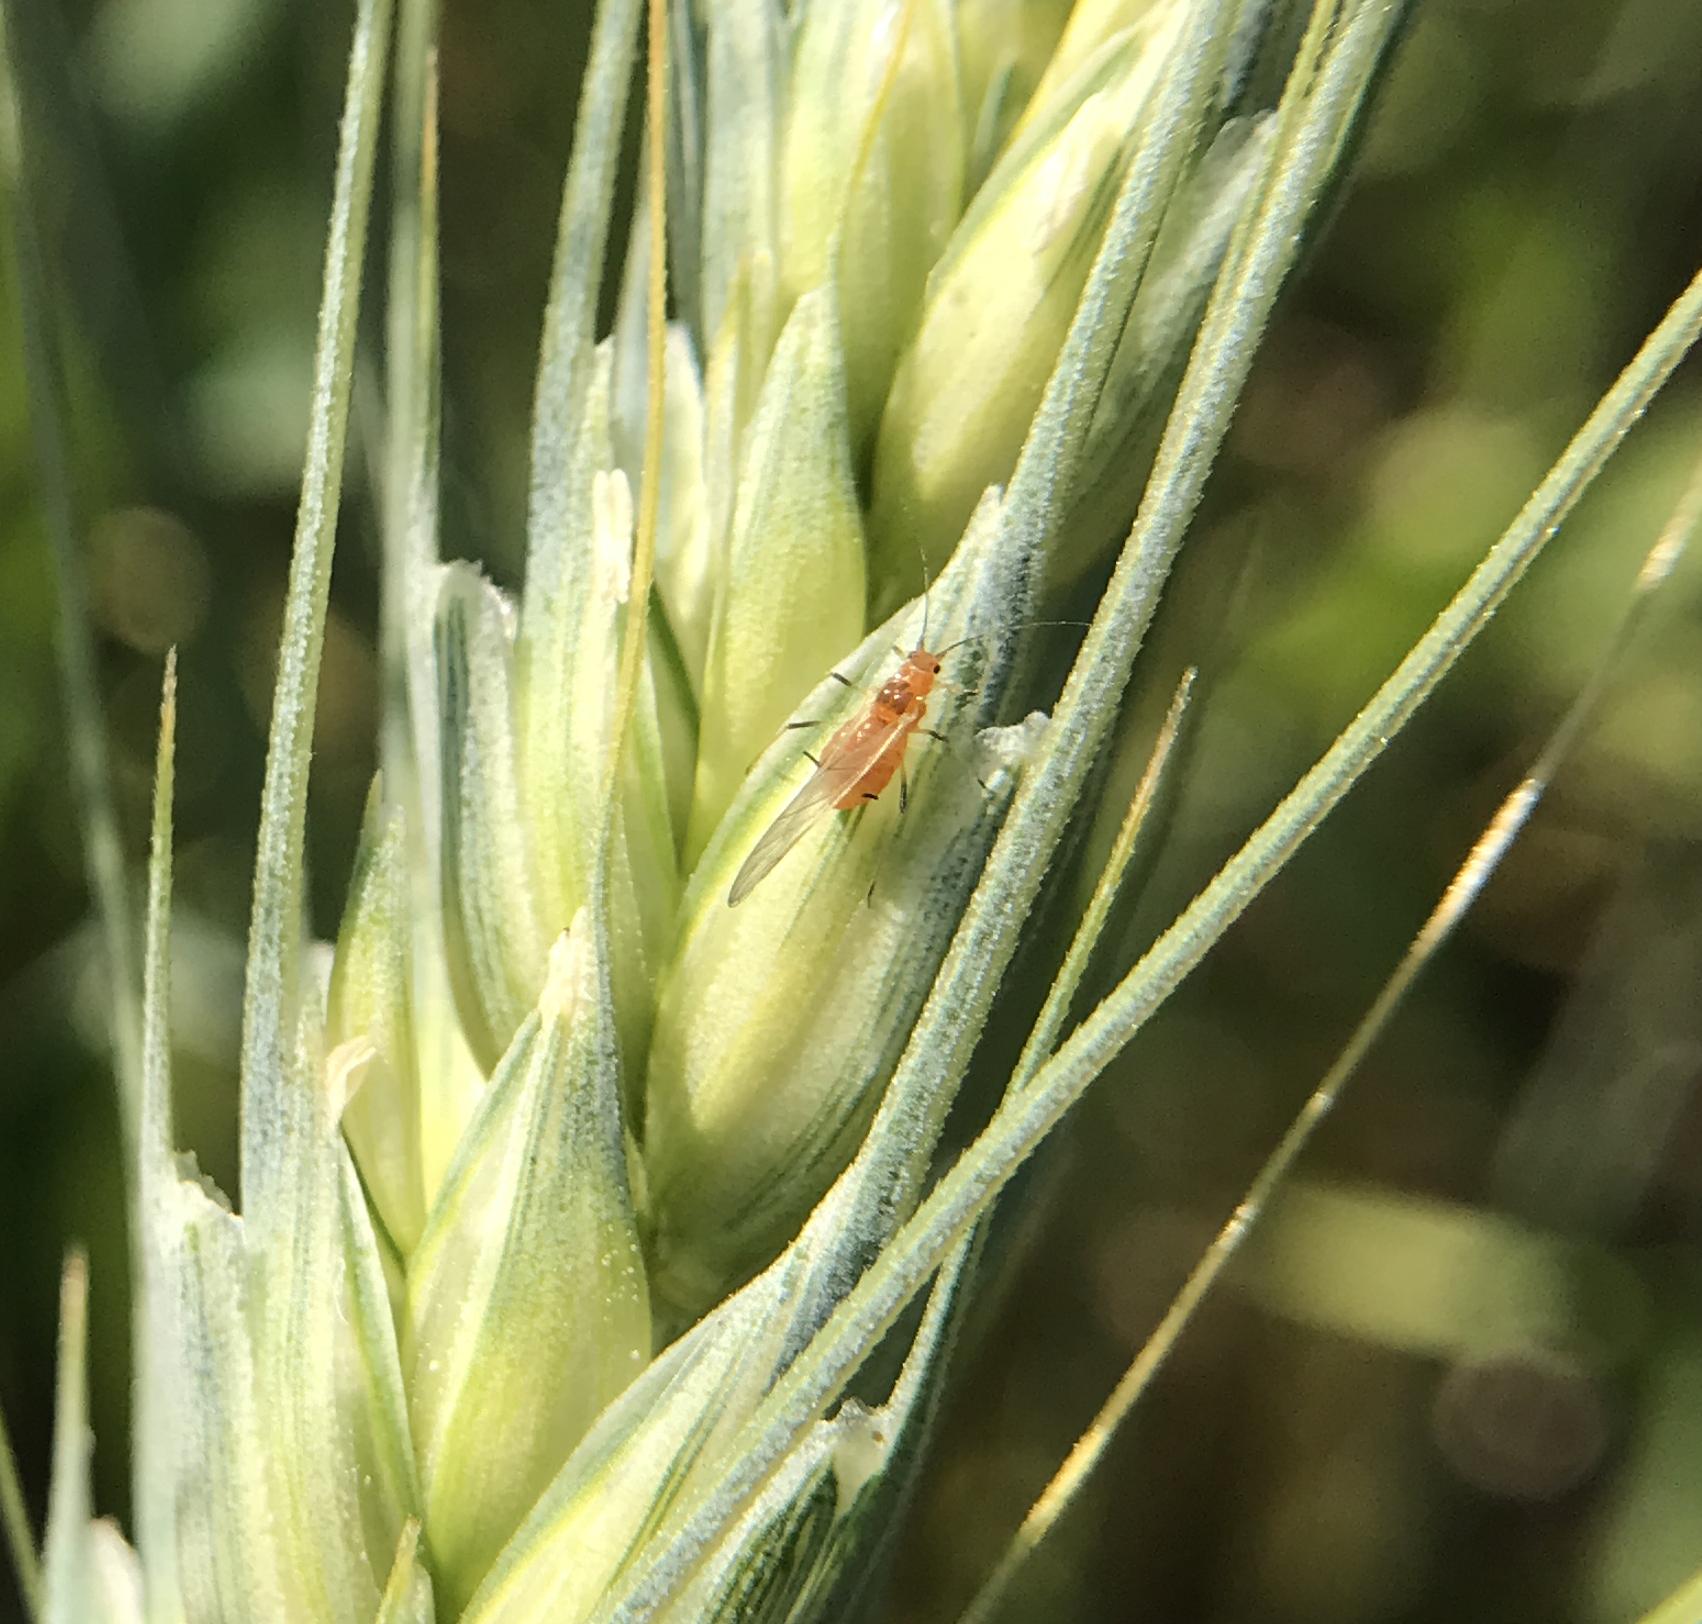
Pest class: english_grain_aphid